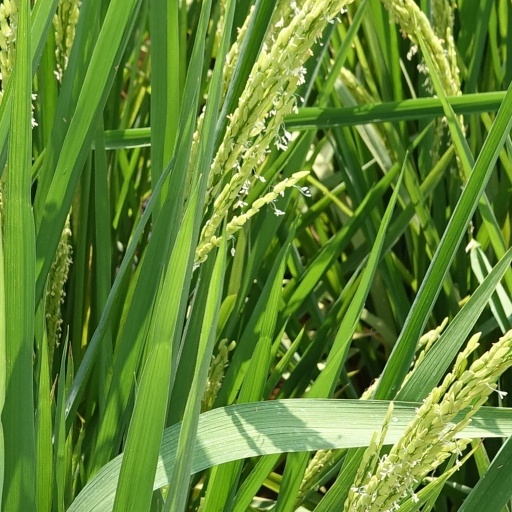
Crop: rice